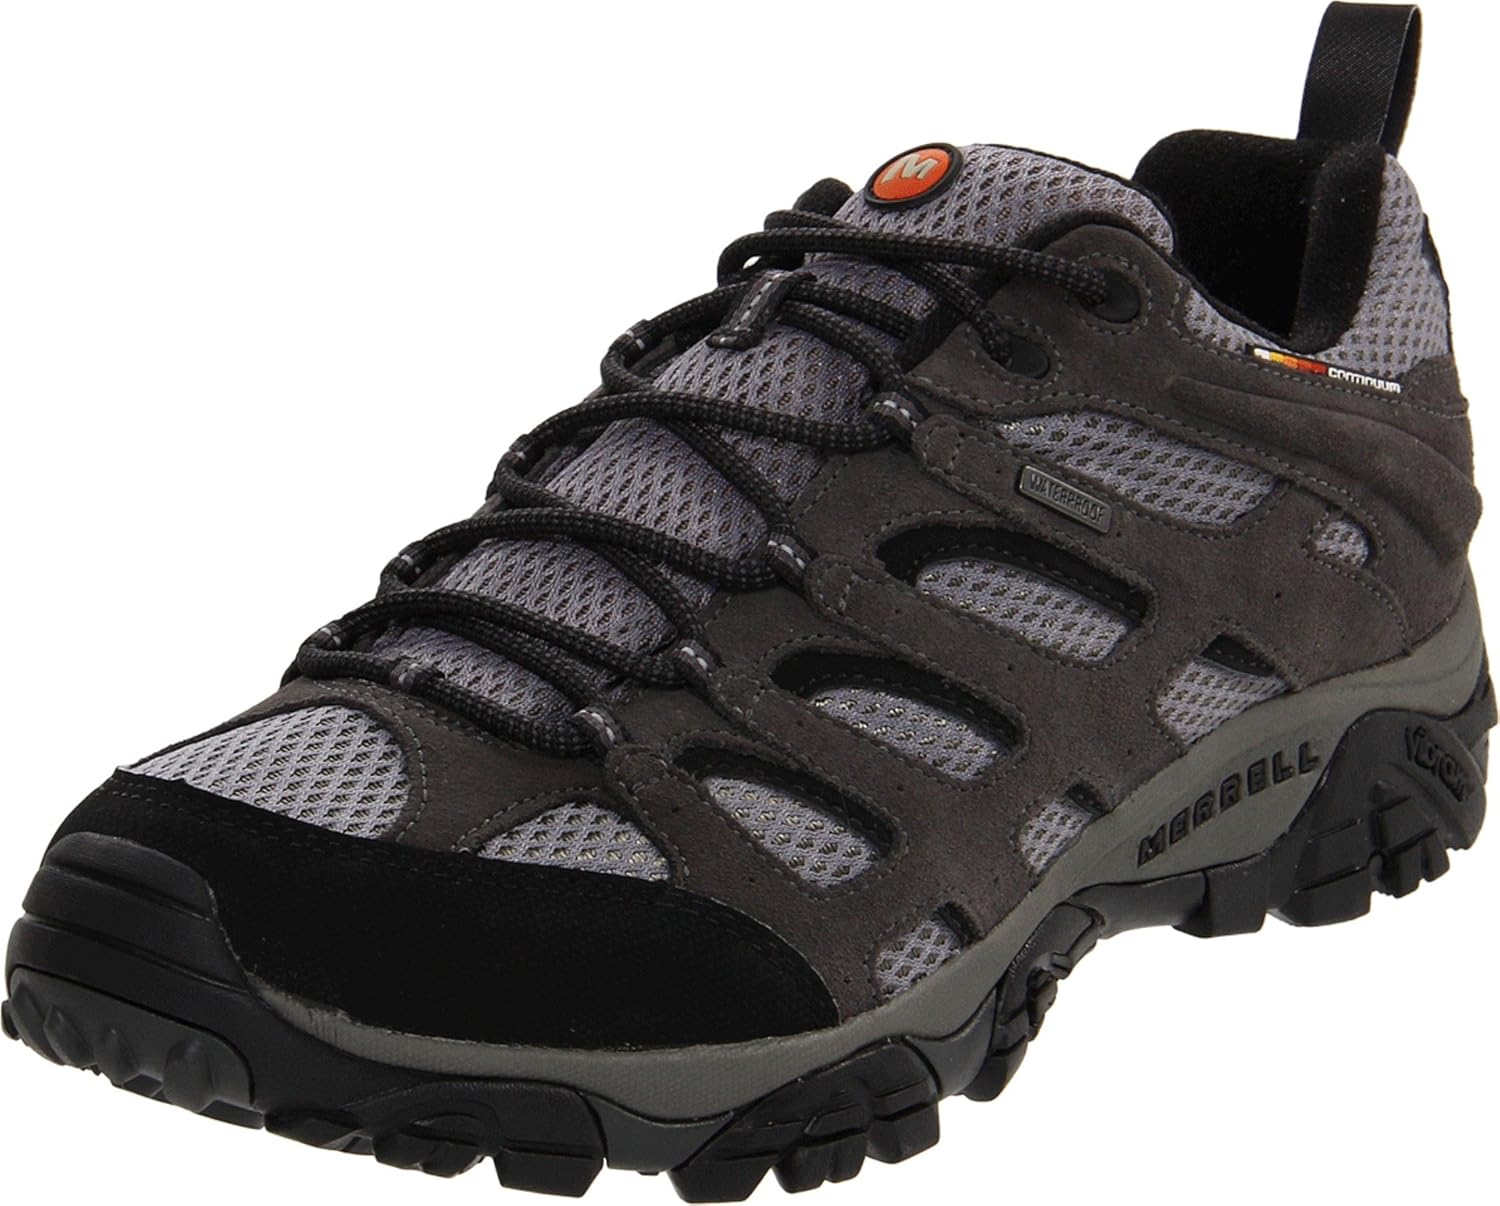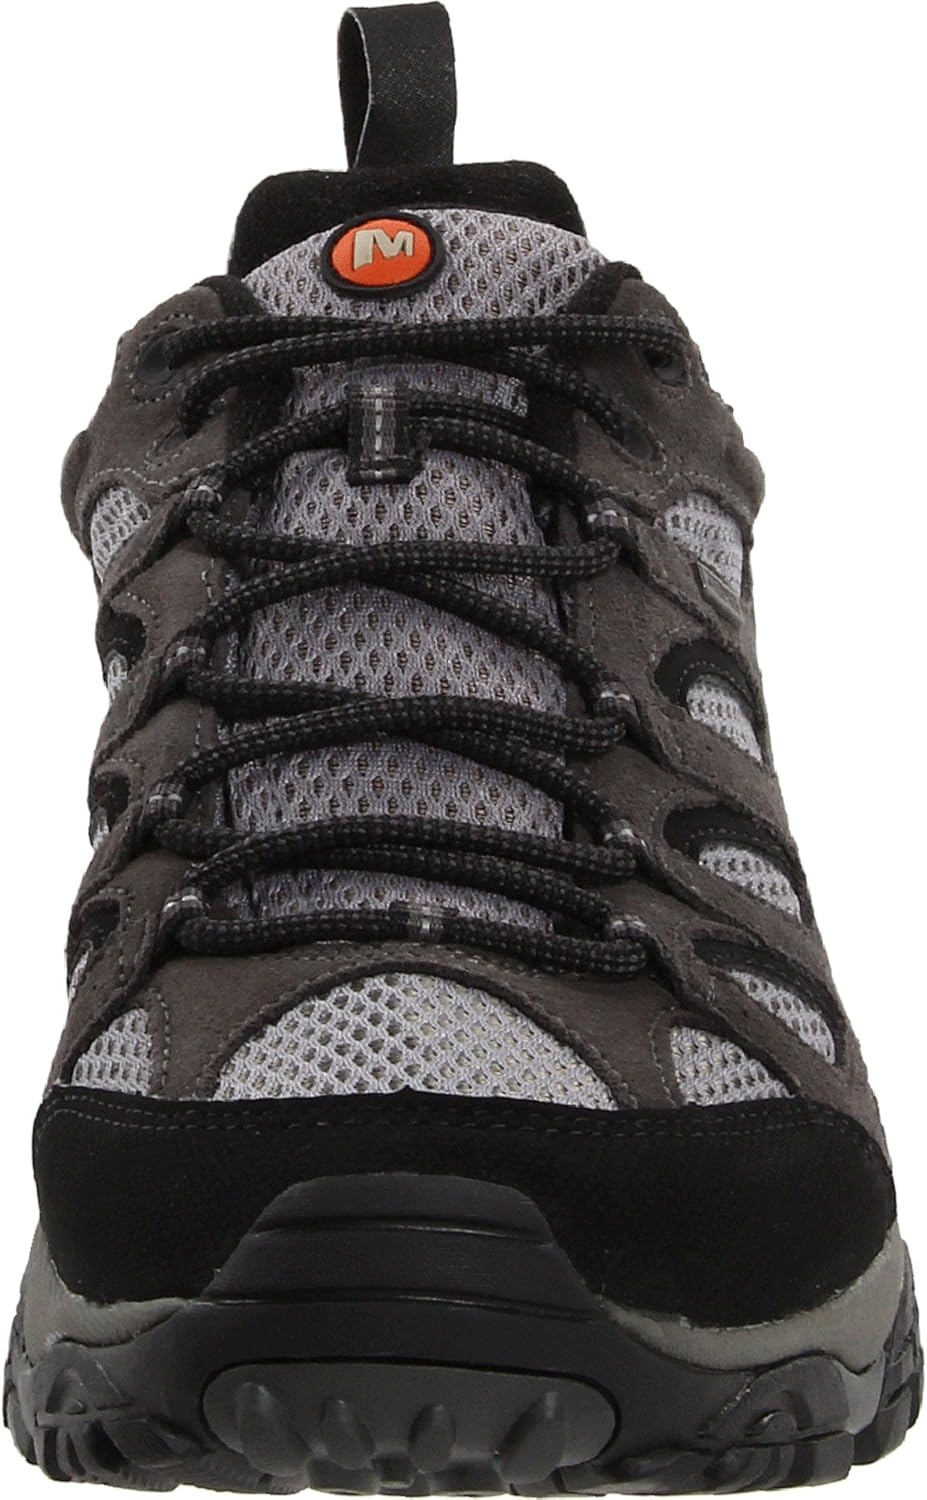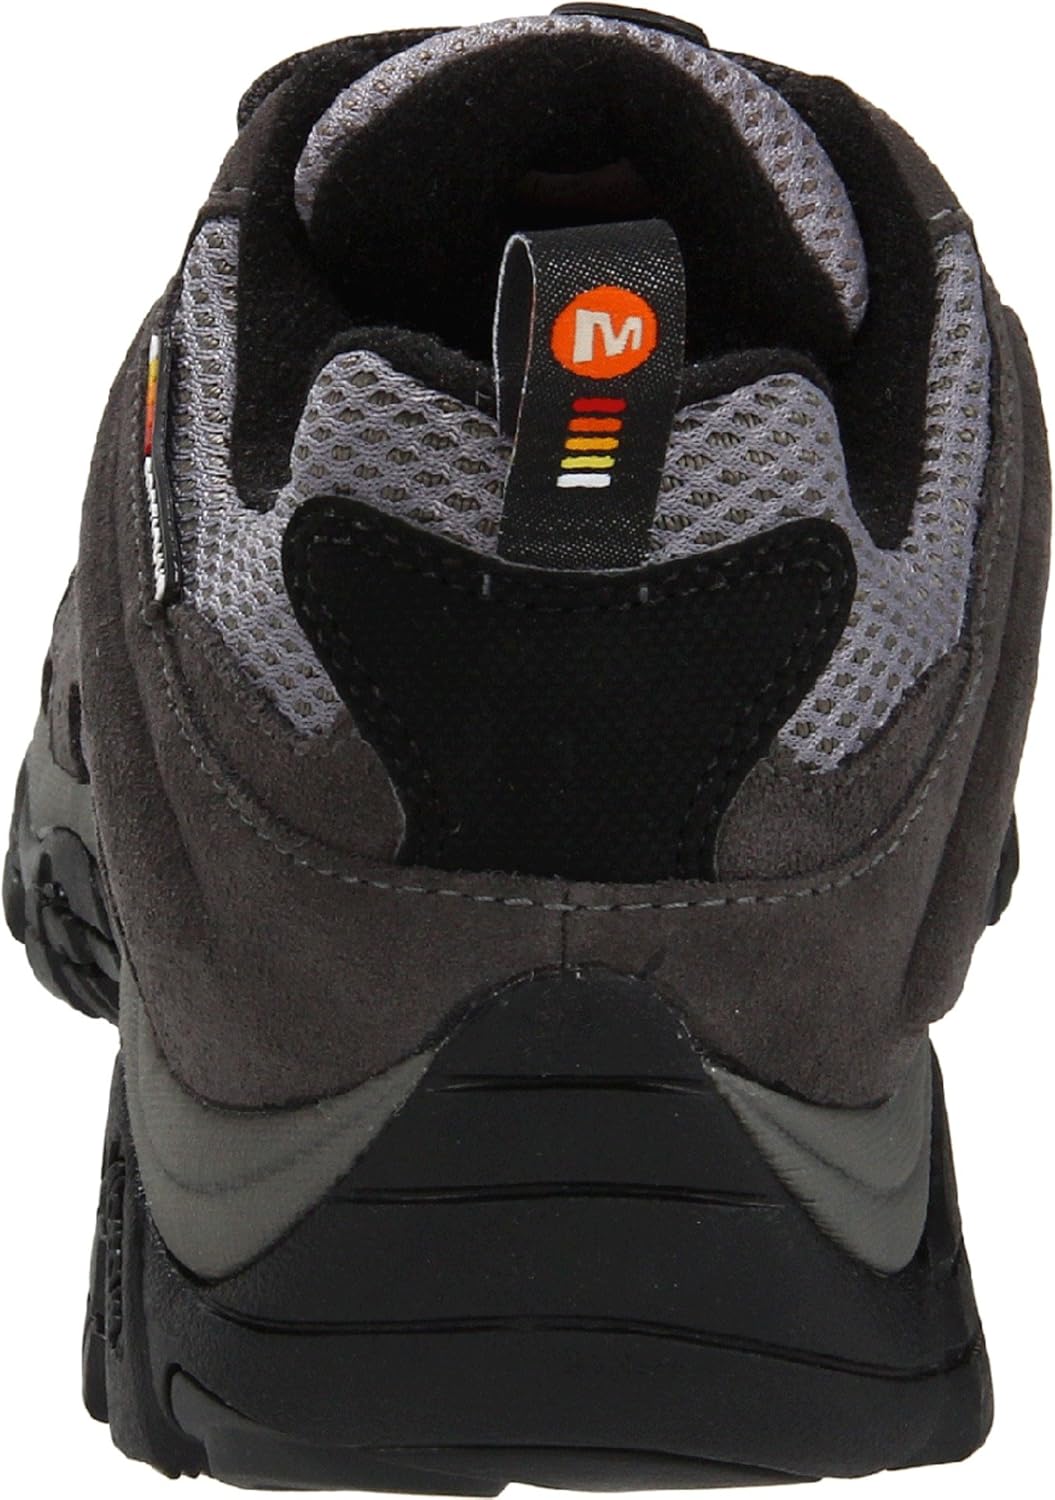
Merrell Men's Moab Waterproof Hiking Shoe
Category: AMAZON FASHION
This ventilated hiker gives you traction in any summer situation. Waterproof uppers with mesh lining keep feet cool and dry over a cushy midsole. The Outside is more than just a place. Merrill knows that. It’s in their DNA, their history and the inspiration for their future. What started as a one-man bootmaking operation in 1981 has become a global calling to get Outside and get moving. Beloved by backpackers and hikers, Merrell blazed trails, creating lighter, more comfortable footwear. Evolutions in design and technology allowed runners and hikers access to multi-sport and cross-training products designed to help them go farther, faster. Thirty years later, Merrell continues to innovate new technologies focused to get you Outside, to keep you moving. Get ready to take the scenic route with Merrell.
Features: 100% Leather and Mesh | Rubber sole | Waterproof leather and mesh upper | Bellows tongue keeps debris out. Synthetic leather toe cap and heel counter Breathable mesh lining wicks to keep feet dry | Merrell M Select FIT.ECO blended EVA contoured footbed with organic odor control | Molded nylon arch shank, Merrell air cushion in the heel absorbs shock and adds stability | Compression molded EVA footframe provides cushioning, 5mm lug depth, Weight: 1lb 8oz